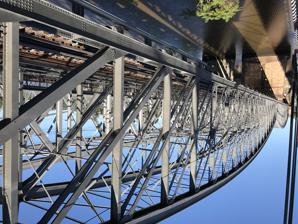
Building: Albert Bridge, Brisbane
Country: Australia
Year built: 1895
Bridge in Queensland, Australia Albert Bridge Coordinates 27°30′20″S 152°58′25″E / 27.5056°S 152.9737°E / -27.5056; 152.9737 Carries Railway Crosses Brisbane River Locale Brisbane , Queensland , Australia Official name Albert Bridge Characteristics Design Steel Truss bridge Total length 208 metres (682 ft) Longest span two spans each 103.7 metres (340 ft) History Opened 1895 ; 130 years ago ( 1895 ) Location Historic site in Queensland, Australia Albert Bridge, Brisbane Location of Albert Bridge, Brisbane in Queensland Location Brisbane River between Indooroopilly and Chelmer, Indooroopilly , City of Brisbane , Queensland , Australia Coordinates 27°30′21″S 152°58′26″E / 27.5059°S 152.9739°E / -27.5059; 152.9739 Design period 1870s–1890s (late 19th century) Built 1894–1895 Architect Henry Charles Stanley Queensland Heritage Register Official name Albert Bridge Type state heritage (built) Designated 21 October 1992 Reference no. 600232 Significant period 1890s (fabric) Significant components pier/s (bridge), abutments – railway bridge Builders John McCormick & Son Original Albert Bridge, looking south to Chelmer Original  Albert Bridge (destroyed in the 1893 Brisbane flood ) Albert Bridge is a heritage-listed railway bridge of steel truss design crossing the Brisbane River between Indooroopilly and Chelmer in the City of Brisbane , Queensland , Australia. It was designed by Henry Charles Stanley and built from 1894 to 1895 by John McCormick & Son as a replacement for an earlier bridge lost to flooding in 1893. Both bridges were named in honour of the Prince of Wales, Prince Albert . It was added to the Queensland Heritage Register on 21 October 1992. The Albert Bridge links Indooroopilly and Chelmer railway station. The structure consists of two steel spans supported by masonry abutments and a central concrete pier that is encased in an iron caisson . A footway was provided on the upstream side. History The first Albert Bridge on the site was completed in june 1876 and enabled the Main Line railway from Grandchester to Ipswich to be extended to reach Brisbane itself. In the early days of settlement, the Brisbane River at Indooroopilly provided an obstacle to the construction of a railway between Brisbane and the mining centre of Ipswich. At this time, a river boat service linked the two centres. The completion of the first Albert Bridge enabled the Ipswich railway line to open in 1875. The bridge facilitated the mass transportation of goods between Ipswich and Brisbane, which previously was only possible through shipping. The first bridge was destroyed in the 1893 flood . In the meantime, ferries were used to transport people and goods across the busy river. This, however, led to the capsize of the ferry Pearl disaster in 1896 with the loss of more than 40 lives. The second and current Albert Bridge was built in 1895. It was designed by Henry Charles Stanley , Queensland's Chief Engineer of Railways from 1891 to 1901 and is considered his major work. He designed a "hogsback" steel truss bridge on masonry piers . In designing the bridge as two long spans with one central pier, he tried to minimise the obstruction to flood waters created by multiple piers, which had been the downfall of the first bridge. Innovations in the design included the attachment of cross girders, protection against derailment, provision against strong wind gusts, and provision for free expansion under varying temperatures. The working drawings and specification were prepared by FL Keir of the Chief Engineer's office, and were completed by mid-1893. Keir was also the resident engineer on the site. In August 1893 the contract was let to Brisbane contractors John McCormick & Son, with a price of £ 66,061. McCormick & Son also later won the contract for the ironwork on the second permanent Victoria Bridge , 1896–97. Expiry date for the Albert Bridge contract was set at 14 December 1894, but it was not opened to traffic until August 1895. A Scottish coal strike held up delivery of the rolled steel for eight months, and removal of the river bedrock for the central pier alone took four months. A condition of the construction contract was that as much of the work as possible be done in Queensland. Messrs McCormick erected a workshop adjacent to the site at Indooroopilly, and imported machinery necessary for constructing the superstructure and the caisson for the central pier. Up to 240 persons were employed on site at any one time, and quarry workers provided freestone from Pearson's quarries at Helidon , the bluestone in the concrete from Jenkin's Bundamba quarry, and the granite for the bedstones and cutwater quoins from Mount Crosby . In 1895 the bridge was the largest in Australia of local manufacture. The most difficult aspect of the work was the construction of the central pier and its foundation caisson. The latter weighed about 230 long tons (230 t), rested 81 feet (25 m) below high water mark, and was sunk 2 feet (0.61 m) into the rock. The riverbed sand and gravel could be dredged, but divers extracted the rock manually. The southern span was erected above what remained of the former bridge, and was extended to the centre pier. The old pylons were then removed. The northern truss was floated into position. The shore end rested on two trolleys, and when the tide was at its highest, specially constructed staging on an old barque took the weight of the other end of the truss from temporary piles. Winches were then used to pull the hulk across the river toward the centre pier, to which the truss was attached. The cores of the earlier bridge abutments were widened and heightened to take the new superstructure. Parapets were constructed after the trusses had been fixed in place, and were completed in November 1895. When opened the bridge also catered for pedestrian traffic, until the construction of the nearby Walter Taylor Bridge in 1937. The Albert Bridge remains one of Australia's largest truss bridges. At the time of its completion, as a metal truss bridge it was second only to the first Hawkesbury rail bridge (1889) in span length. The Albert Bridge is still Australia's third longest span metal truss bridge, after Brisbane's Story Bridge (1940) ( Story Bridge ) and the second Hawkesbury rail bridge (1945). The bridge was integral to the southwest railway system linking Brisbane with Ipswich , the Darling Downs , and southeast Queensland. With increased traffic it was supplemented with an adjacent upstream rail bridge in 1957, which together remained the only Brisbane River rail crossing prior to construction of the Merivale Bridge in 1978. The Albert Bridge currently handles only passenger traffic. A second unnamed railway bridge is located between the Albert Bridge and the Walter Taylor Bridge . This second crossing was constructed in 1957 as part of the quadruplication of the Ipswich railway line. Description The Albert Bridge spans the Brisbane River from Indooroopilly to Chelmer , at the junction of the Chelmer and Indooroopilly reaches. It is a fully riveted structure consisting of two arched "hogsback" mild steel trusses supported on stone abutments either side, and on a central concrete pier. This pier is encased in an elliptical wrought- iron caisson to low water level, then built up with masonry to the truss bearings. Each truss is 103.7 metres (340 ft) long, 12.6 metres (41 ft) high in the middle, 8.2 metres (27 ft) wide, and weighs approximately 606 metric tons (596 long tons; 668 short tons). Their design employs a double-intersection web system of diagonal members, based on the Linville system developed in the United States in the 1860s. They are strengthened by horizontal wind bracing at roadway level, and by elaborate overhead cross bracing. The double railroad is carried by four longitudinal steel trough girders, with the sides of the troughs acting as guards against derailment. These are supported by massive cross-girders riveted to the underneath of the vertical struts and lower booms of the main trusses, at 5.2 metres (17 ft) intervals. The decking consists of ironbark longitudinals bedded on bitumen and sand, and bolted to steel tee bars which connect the trough girders transversely. A cantilevered wrought iron footway is carried on the upstream side of the bridge. Heritage listing The Albert Bridge was registered on the (now defunct) Register of the National Estate in 1988. It was listed on the Queensland Heritage Register on 21 October 1992 having satisfied the following criteria. The place is important in demonstrating the evolution or pattern of Queensland's history. Albert Bridge at Indooroopilly is significant as an early, large span metal truss bridge in Australia, and remains the country's third longest span metal truss bridge. At the time of construction, Albert Bridge was the largest bridge in Australia to be manufactured locally. Albert Bridge is significant for its contribution to the railway system linking the capital with southern and western Queensland, remaining for over six decades part of the only railway link across the Brisbane River. The place is important in demonstrating the principal characteristics of a particular class of cultural places. The bridge is highly intact, and provides important physical evidence of late 19th century railway bridge design and construction in Australia. The place is important because of its aesthetic significance. The bridge is important also for its landmark quality and aesthetic contribution to the riverscape along the Indooroopilly reach of the Brisbane River. The place is important in demonstrating a high degree of creative or technical achievement at a particular period. It is important for its innovations in design and implementation, and remains a major example of the design skills of engineer HC Stanley, and of the work of Brisbane contractors John McCormick & Son. The place has a special association with the life or work of a particular person, group or organisation of importance in Queensland's history. It is important for its innovations in design and implementation, and remains a major example of the design skills of engineer HC Stanley, and of the work of Brisbane contractors John McCormick & Son. See also Queensland portal Bridges over the Brisbane River References